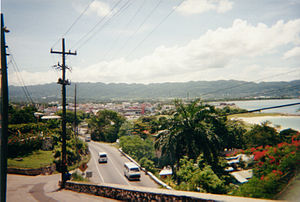
Montego Bay
Udsigt over Montego Bay
Montego Bay er en by i det nordvestlige Jamaica, med et indbyggertal på cirka 96.000. Byen ligger på kysten til det Caribiske hav og er blandt andet hjemsted for Jamaicas største lufthavn.